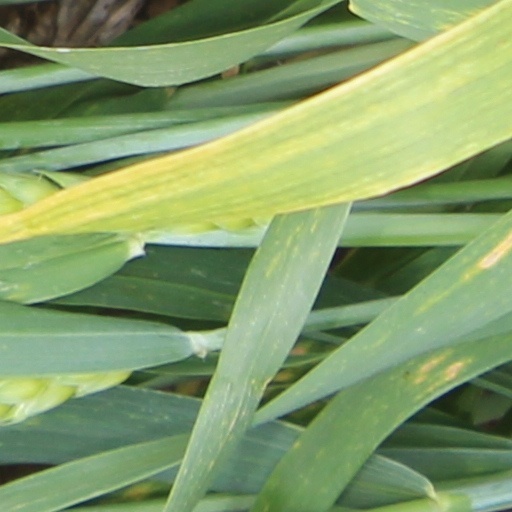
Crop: wheat